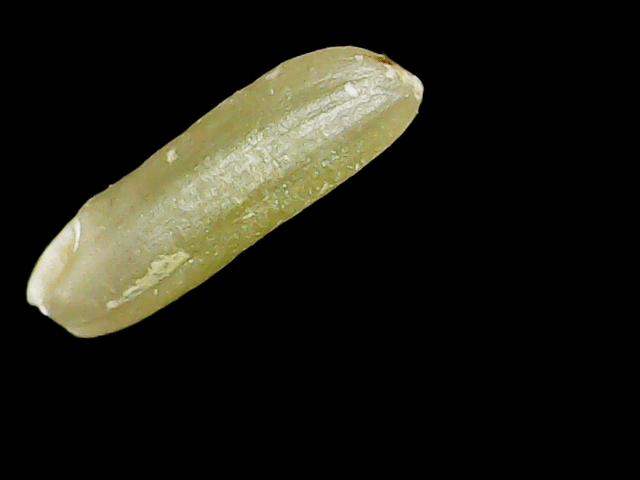
Rice variety: Binadhan16